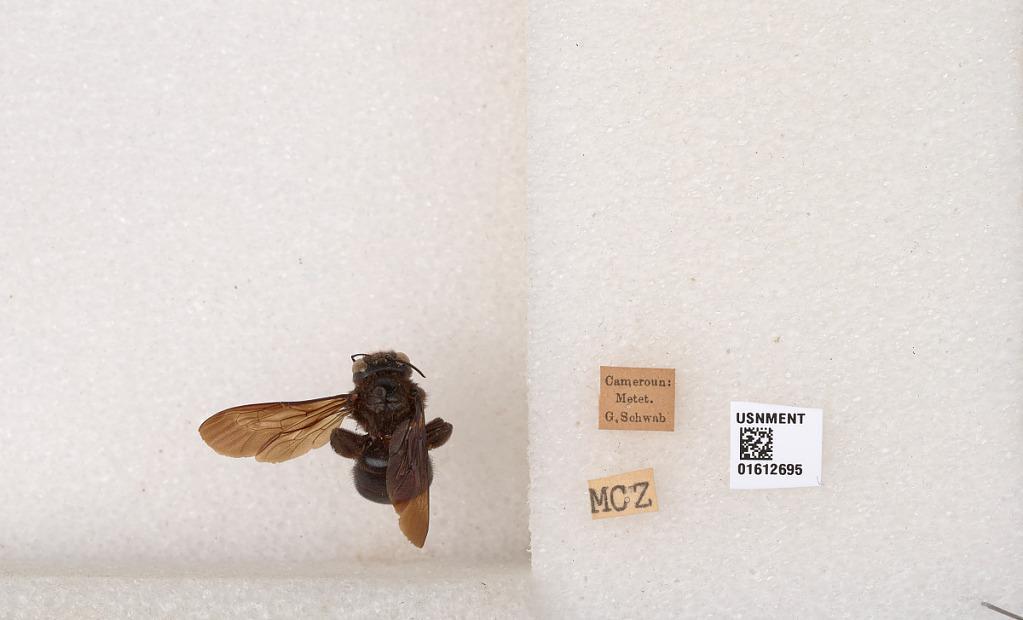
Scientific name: Xylocopa
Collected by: G. Schwab
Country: Cameroon
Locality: Metet.